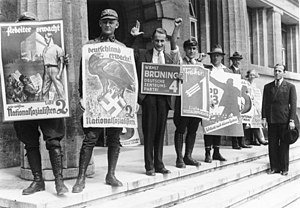
NSDAP / På vej mod magt 1925 – 1933 / Reorganisering af partiet
Valgkamp foran et stemmelokale i Berlin under rigsdagsvalget 31. juni 1932. Med 37,8 % af stemmerne blev NSDAP størst i nationalforsamlingen. Fordi ingen fik flertal, blev der arrangeret nyt valg i landet 6. november samme år. De to forreste på billedet repræsenterer NSDAP.